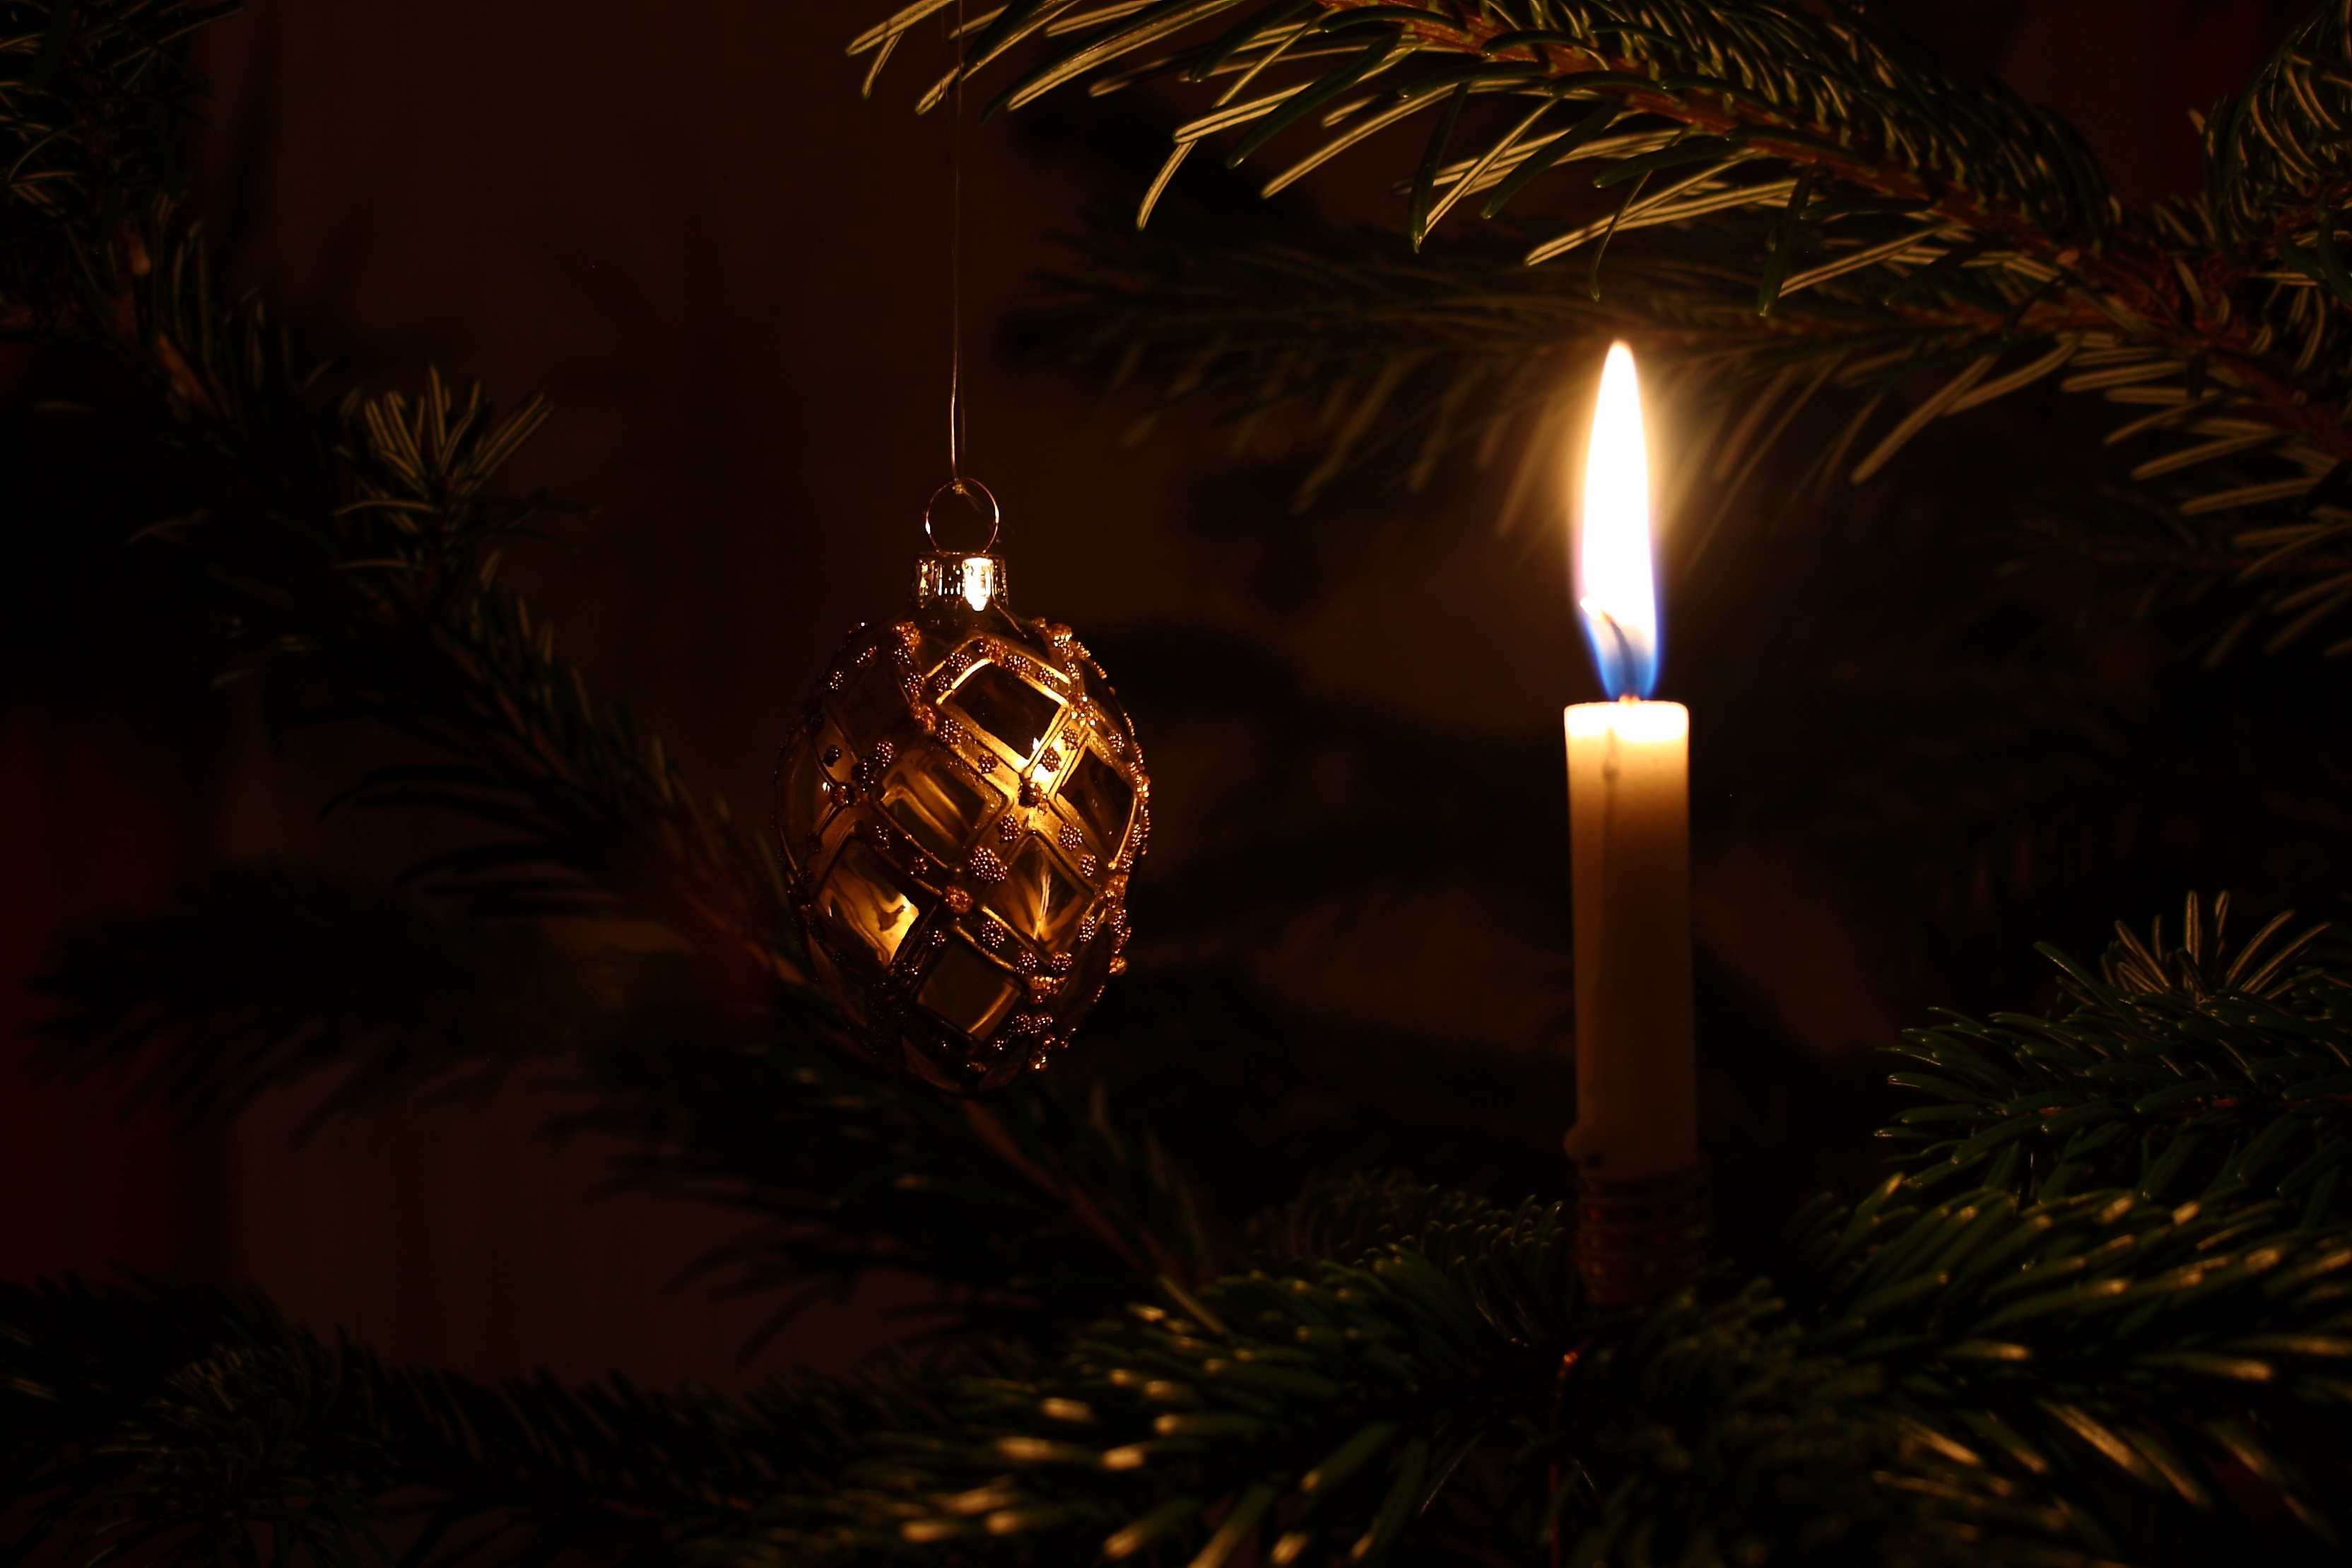
tree, branch, light, night, sparkler, holiday, darkness, christmas, lighting, christmas tree, christmas decoration, event, midnight, christmas decorations, christmas lights, landscape lighting